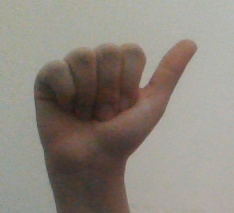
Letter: dhad